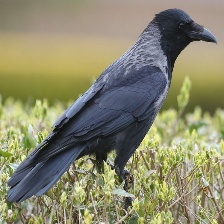
Species: CROW
Scientific name: CORVUS